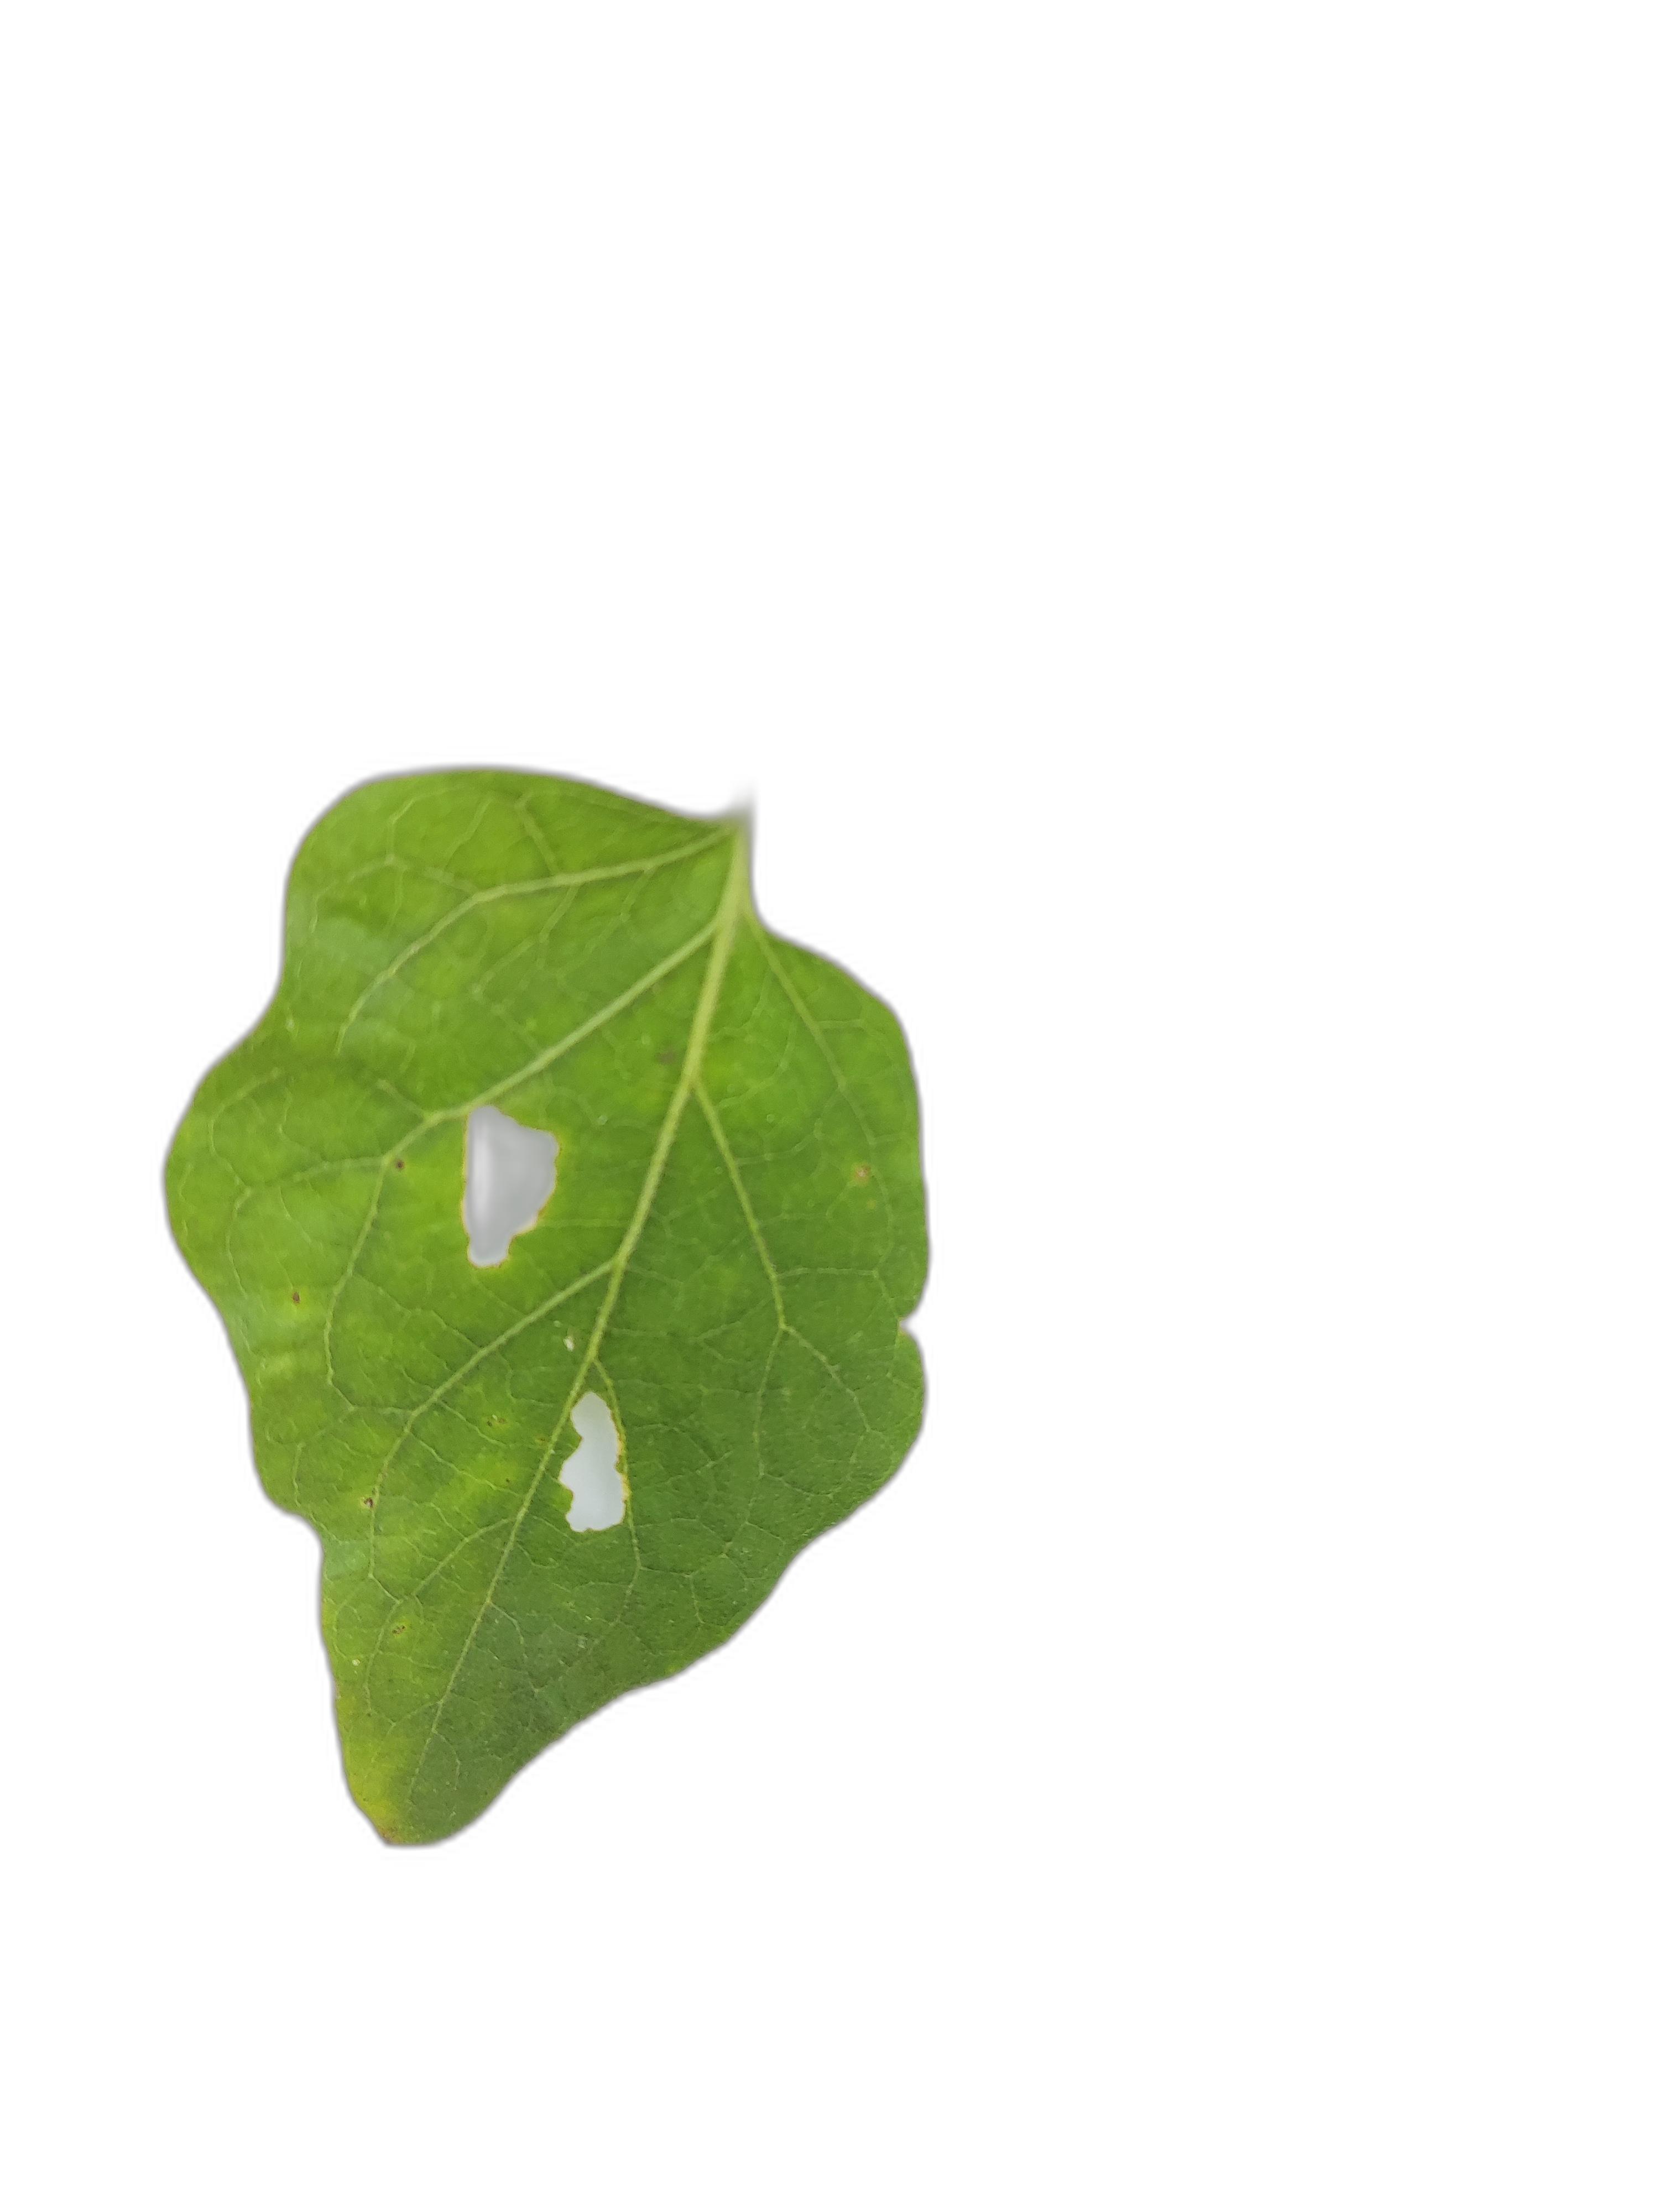
Label: Insect Pest Disease